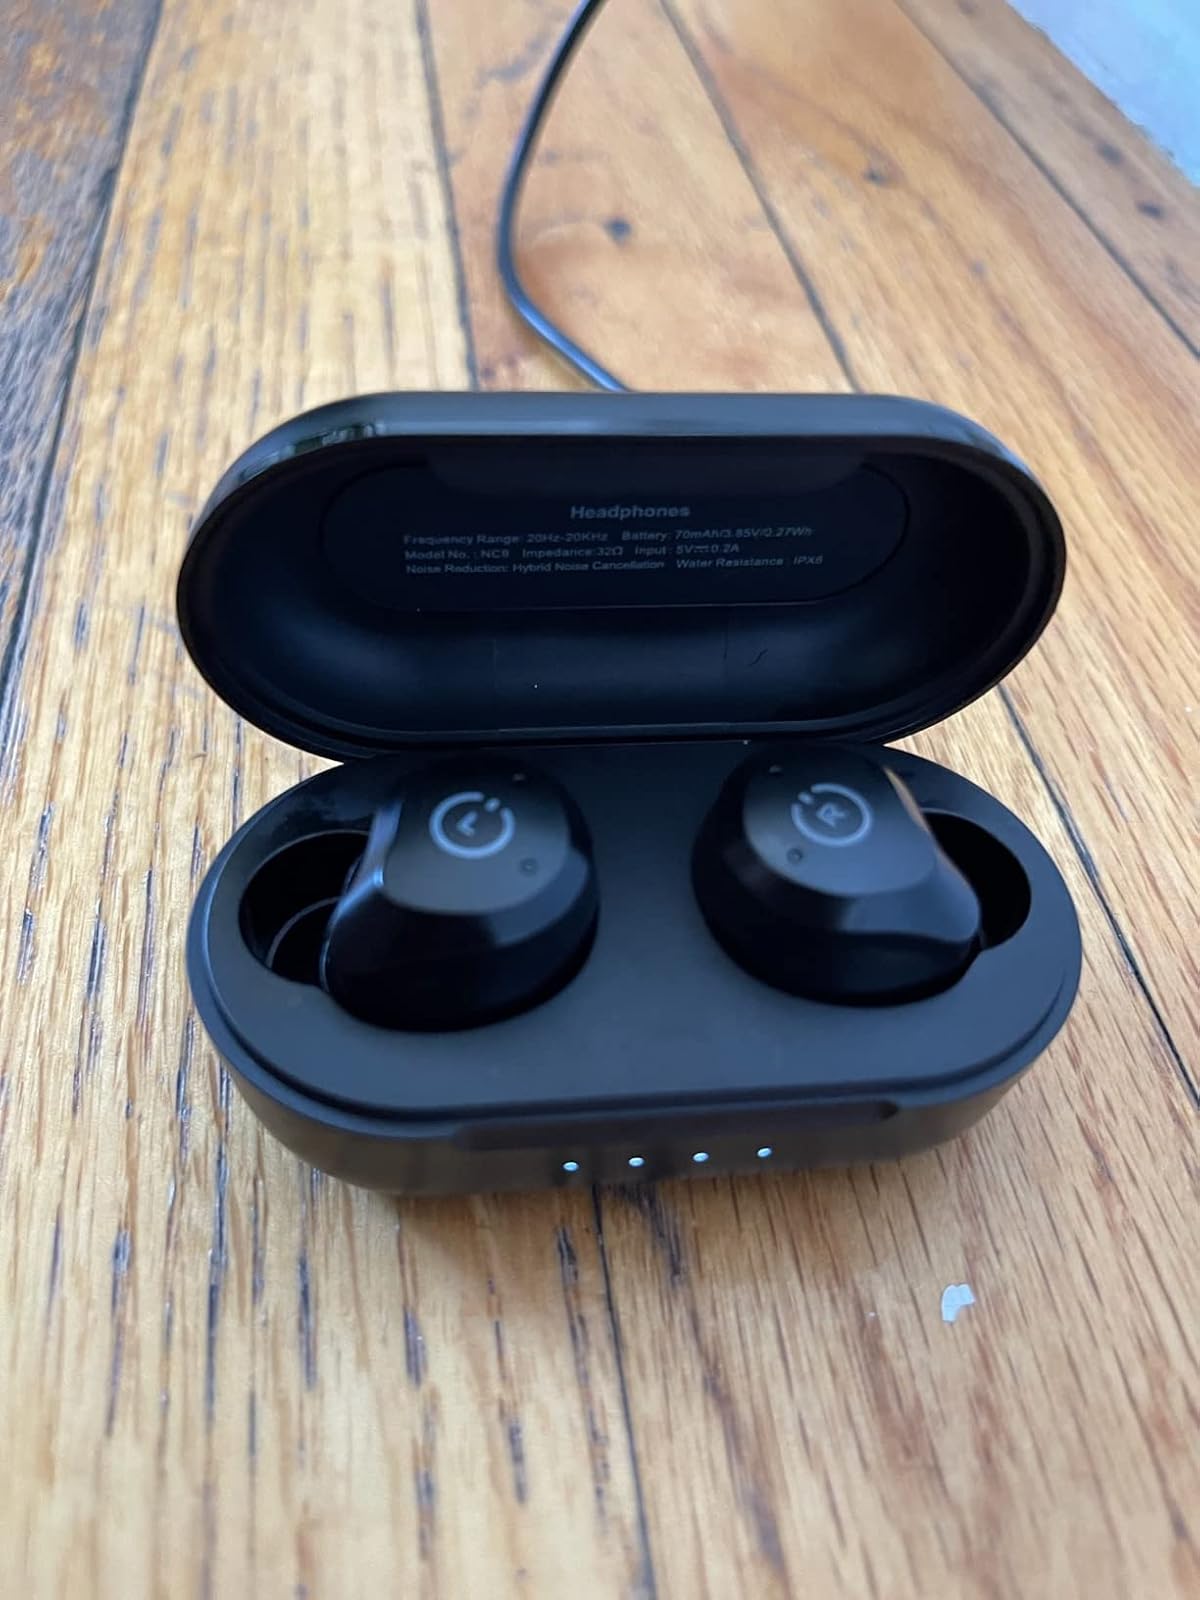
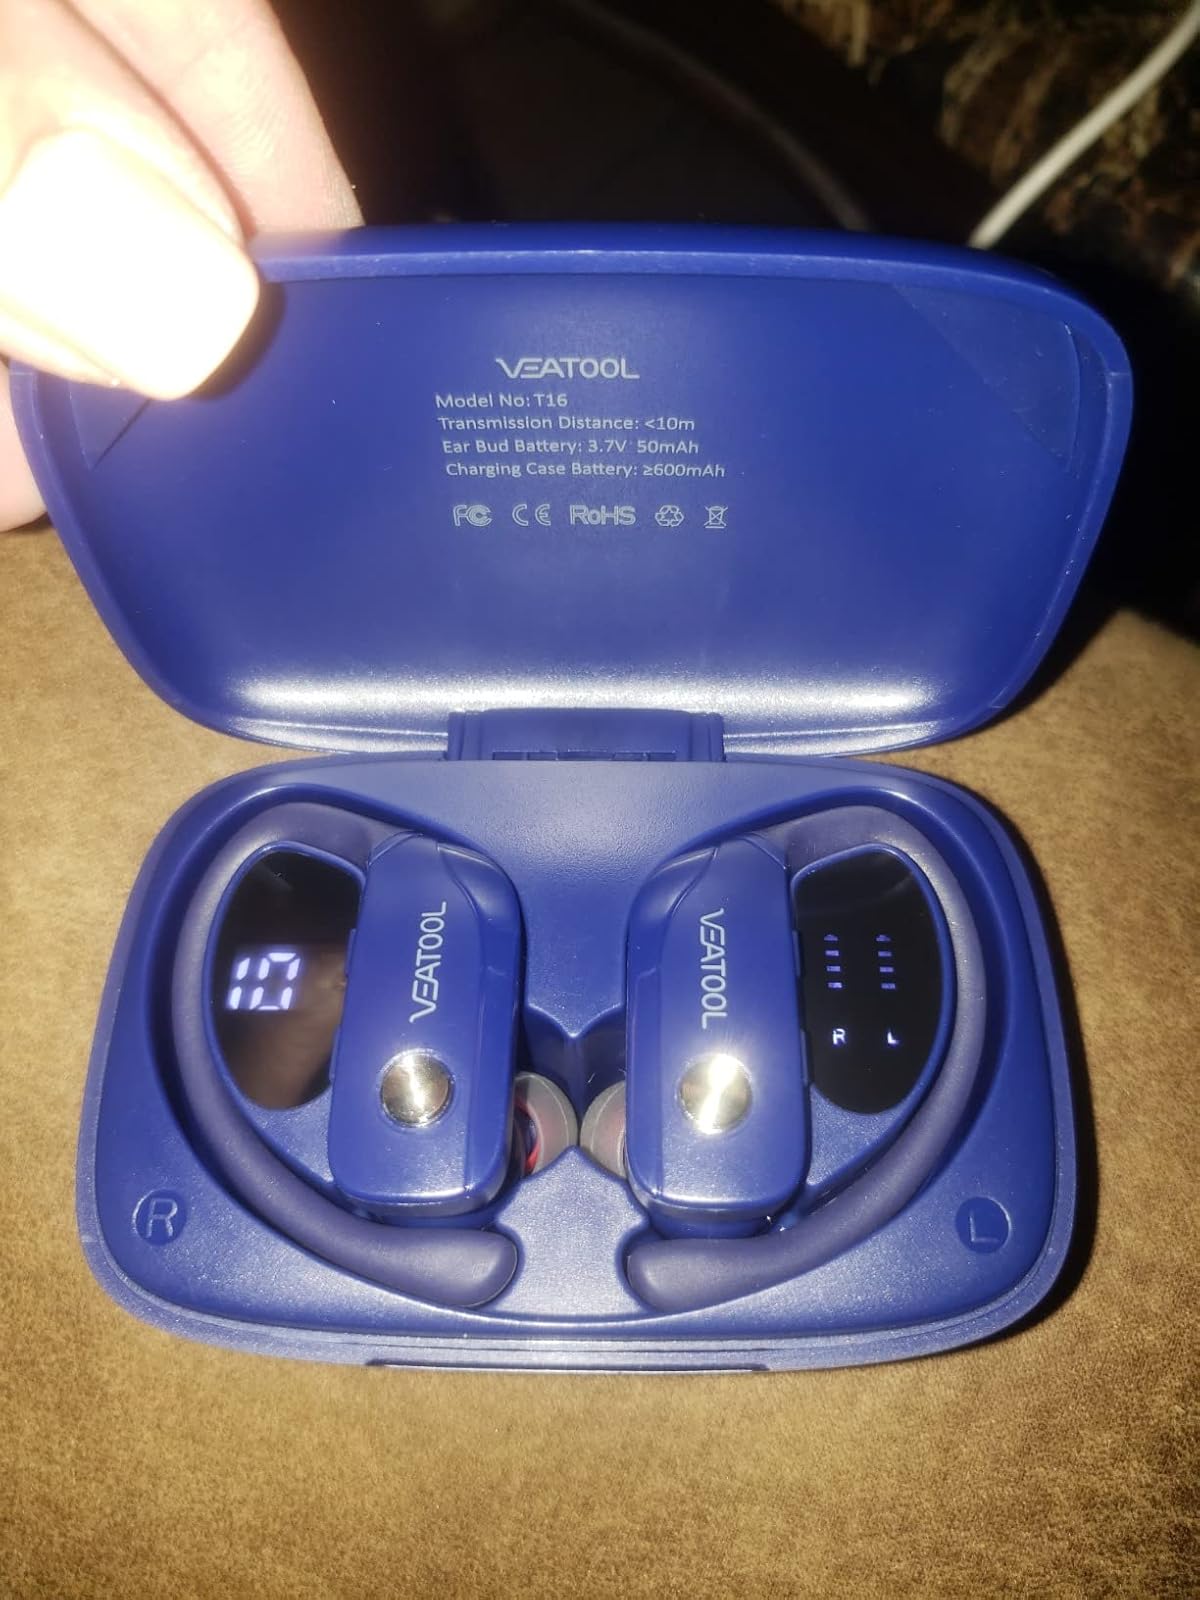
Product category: earbuds
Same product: no